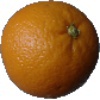
Label: Orange 1